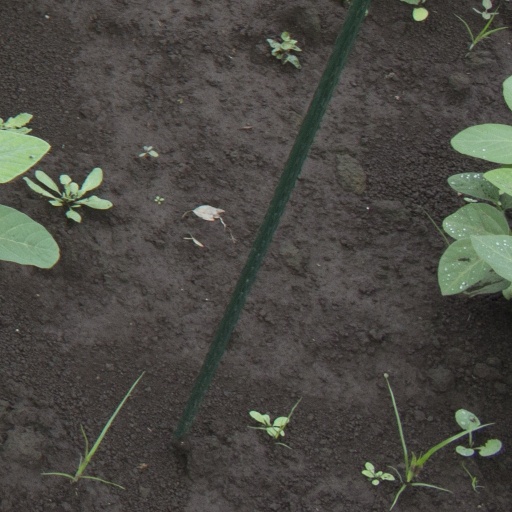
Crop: soybean